Languages of Niger

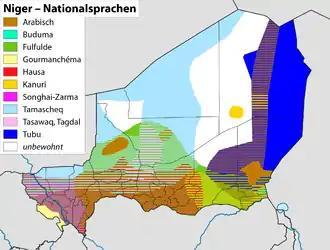
Ethnolinguistic map of Niger

Niger has 11 national languages, with Hausa being the official and most spoken language. Depending on how they are counted, Niger has between 8 and 20 indigenous languages, belonging to the Afroasiatic, Nilo-Saharan and Niger–Congo families. The discrepancy comes from the fact that several are closely related, and can be grouped together or considered apart.